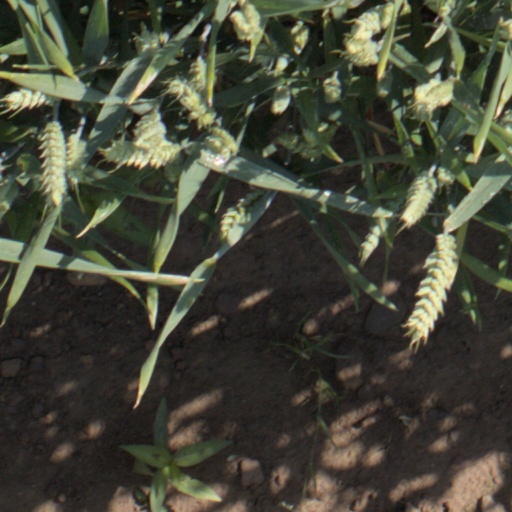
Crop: wheat